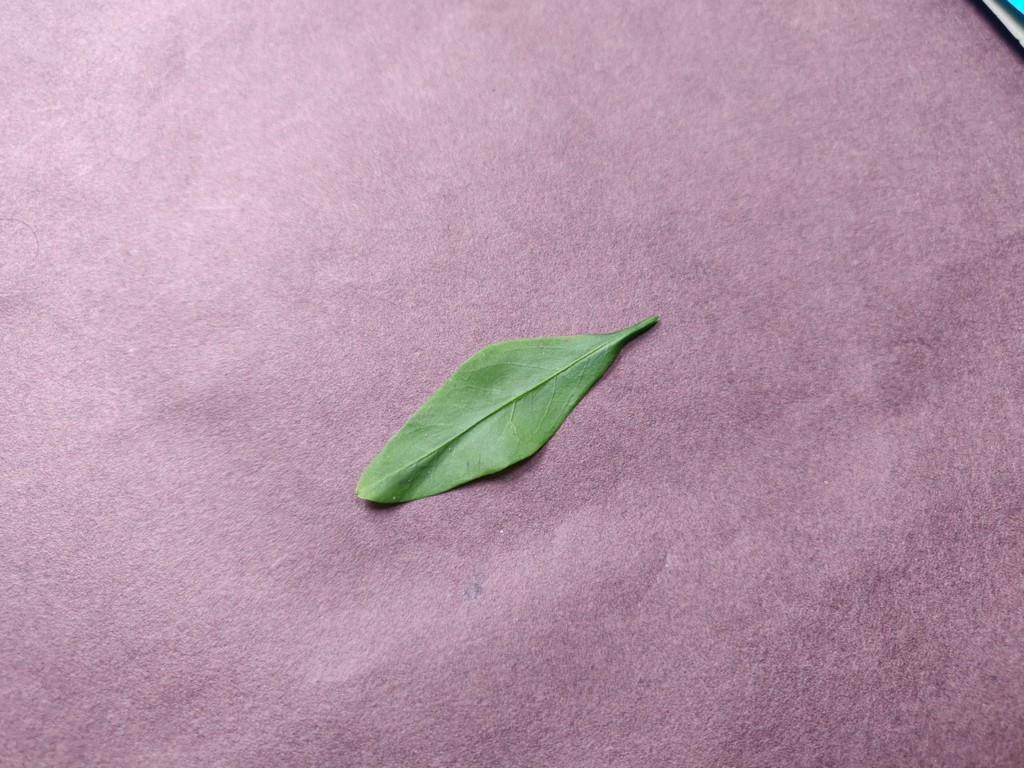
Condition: Healthy
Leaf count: single
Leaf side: front